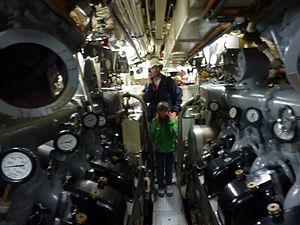
Salle des machines du sous-marin Onondaga, Site historique maritime de la Pointe-au-Pere, Rimouski, Quebec, Canada - septembre 2012.
Le NCSM Onondaga (S73) est un ancien sous-marin de la Marine royale canadienne des Forces armées canadiennes transformé en navire musée à Rimouski au Québec depuis 2009. Il fait partie de la classe Oberon, une série de sous-marins à propulsion conventionnelle de conception britannique construits dans les années 1960 et 1970. Il a été acquis en 1963 lors d'une commande de trois sous-marins jumeaux effectuée dans le contexte de la guerre froide qui a permis au Canada de se doter d'une flotte permanente de sous-marins. Son nom et ses armoiries rappellent le peuple amérindien des Onondagas vivant en Ontario.